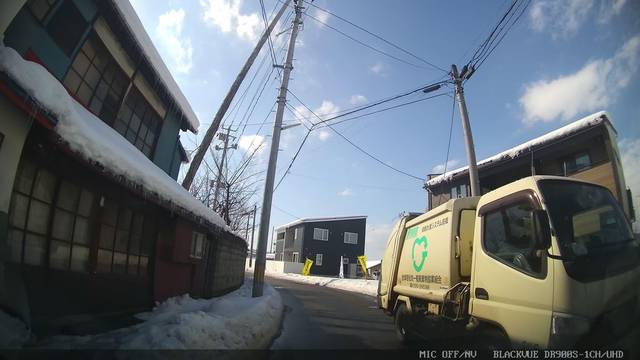
Region: Japan
Coordinates: 37.505, 139.928